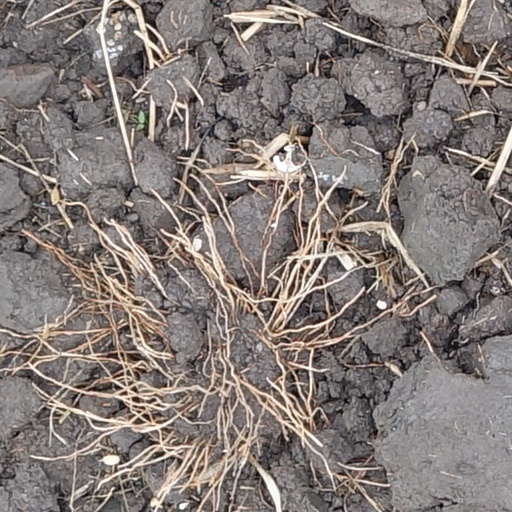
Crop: wheat